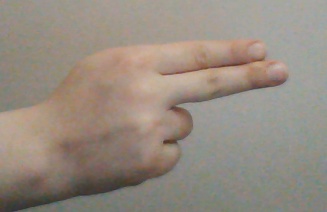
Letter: ain